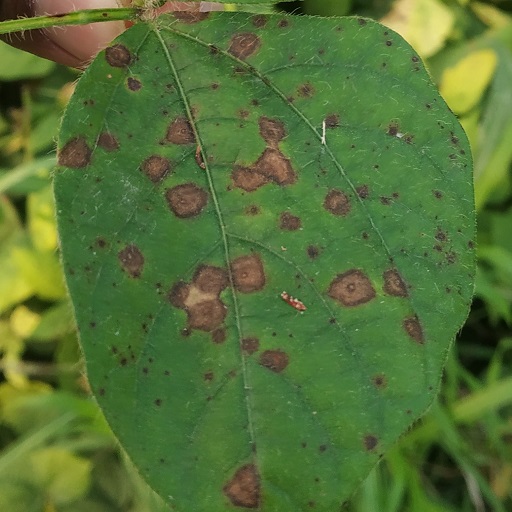
Label: Anthracnose